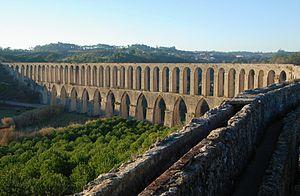
Cette liste de ponts du Portugal a pour vocation de présenter une liste de ponts remarquables du Portugal, tant par leurs caractéristiques dimensionnelles, que par leur intérêt architectural ou historique.
Filippo Terzi est un architecte et ingénieur militaire italien. Avec Tiburzio Spannocchi, il a été le plus célèbre architecte et ingénieur militaire dans la péninsule ibérique pendant le règle de Philippe II.
Cet article recense les monuments nationaux du district de Santarém, au Portugal.